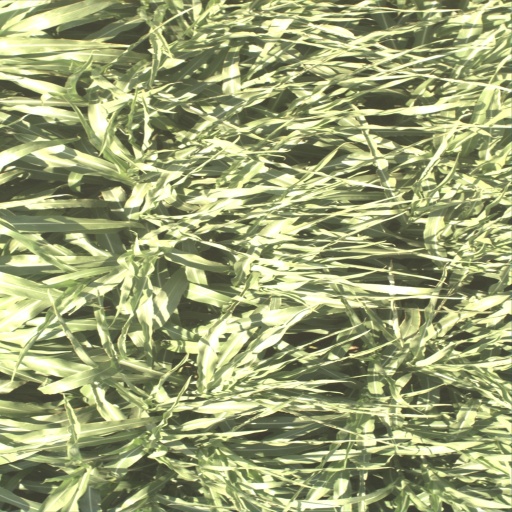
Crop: sorghum